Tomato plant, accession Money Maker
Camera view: tilt-top (135 deg); turntable rotation: 150 degrees
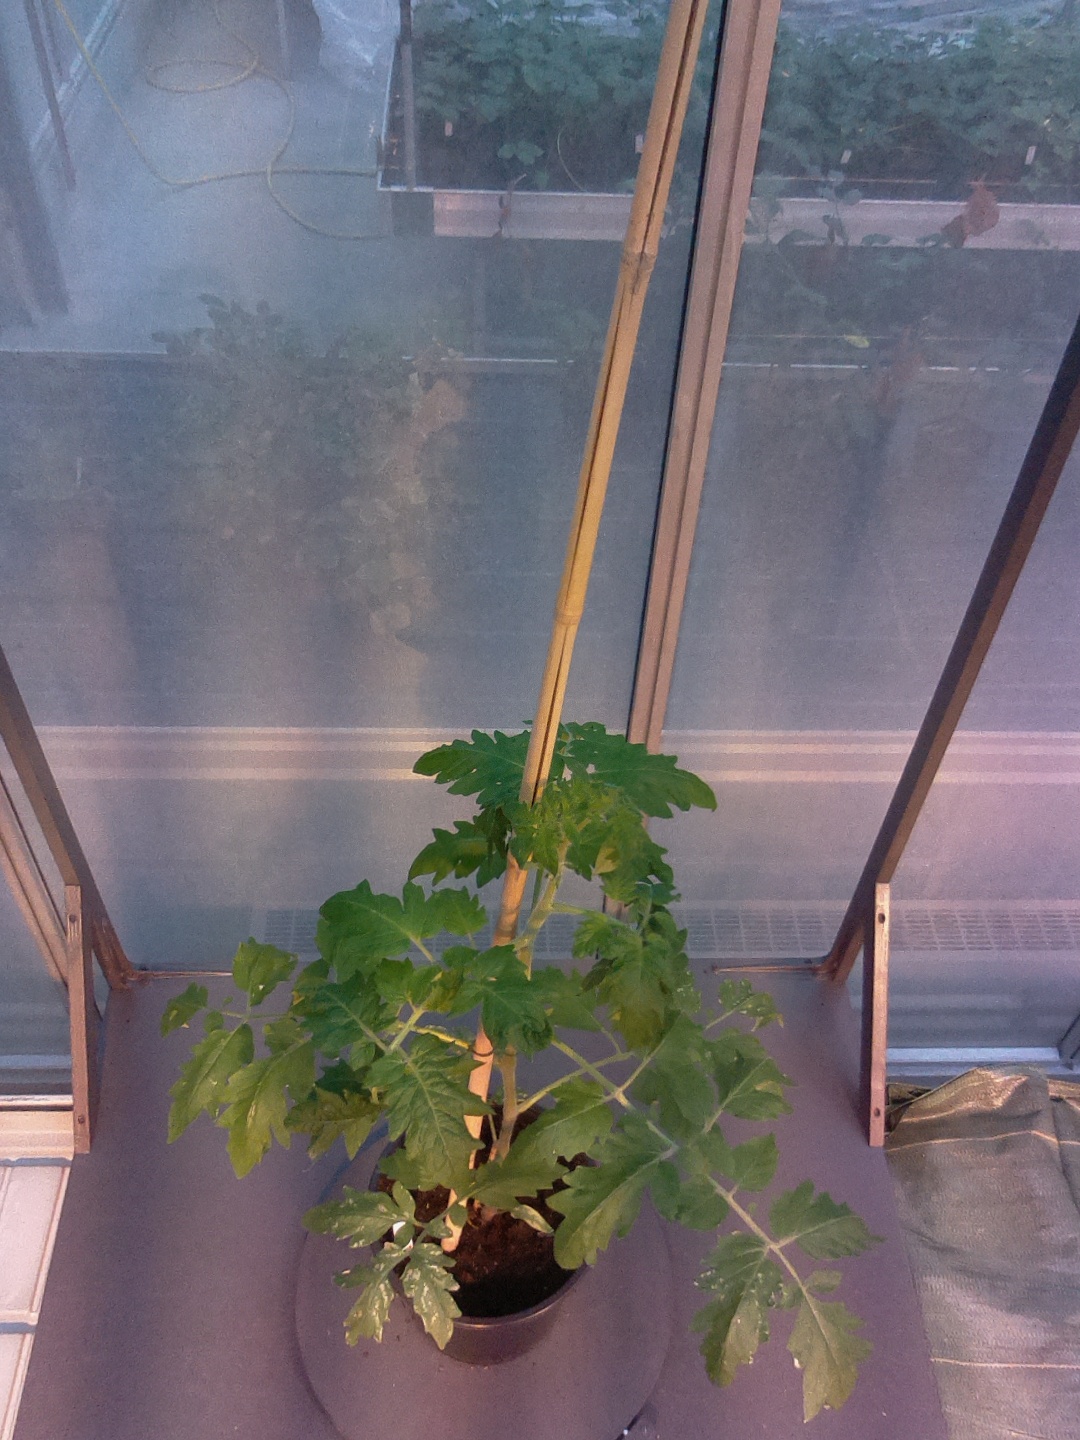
BBCH growth stage 15: 10 of true leaves visible